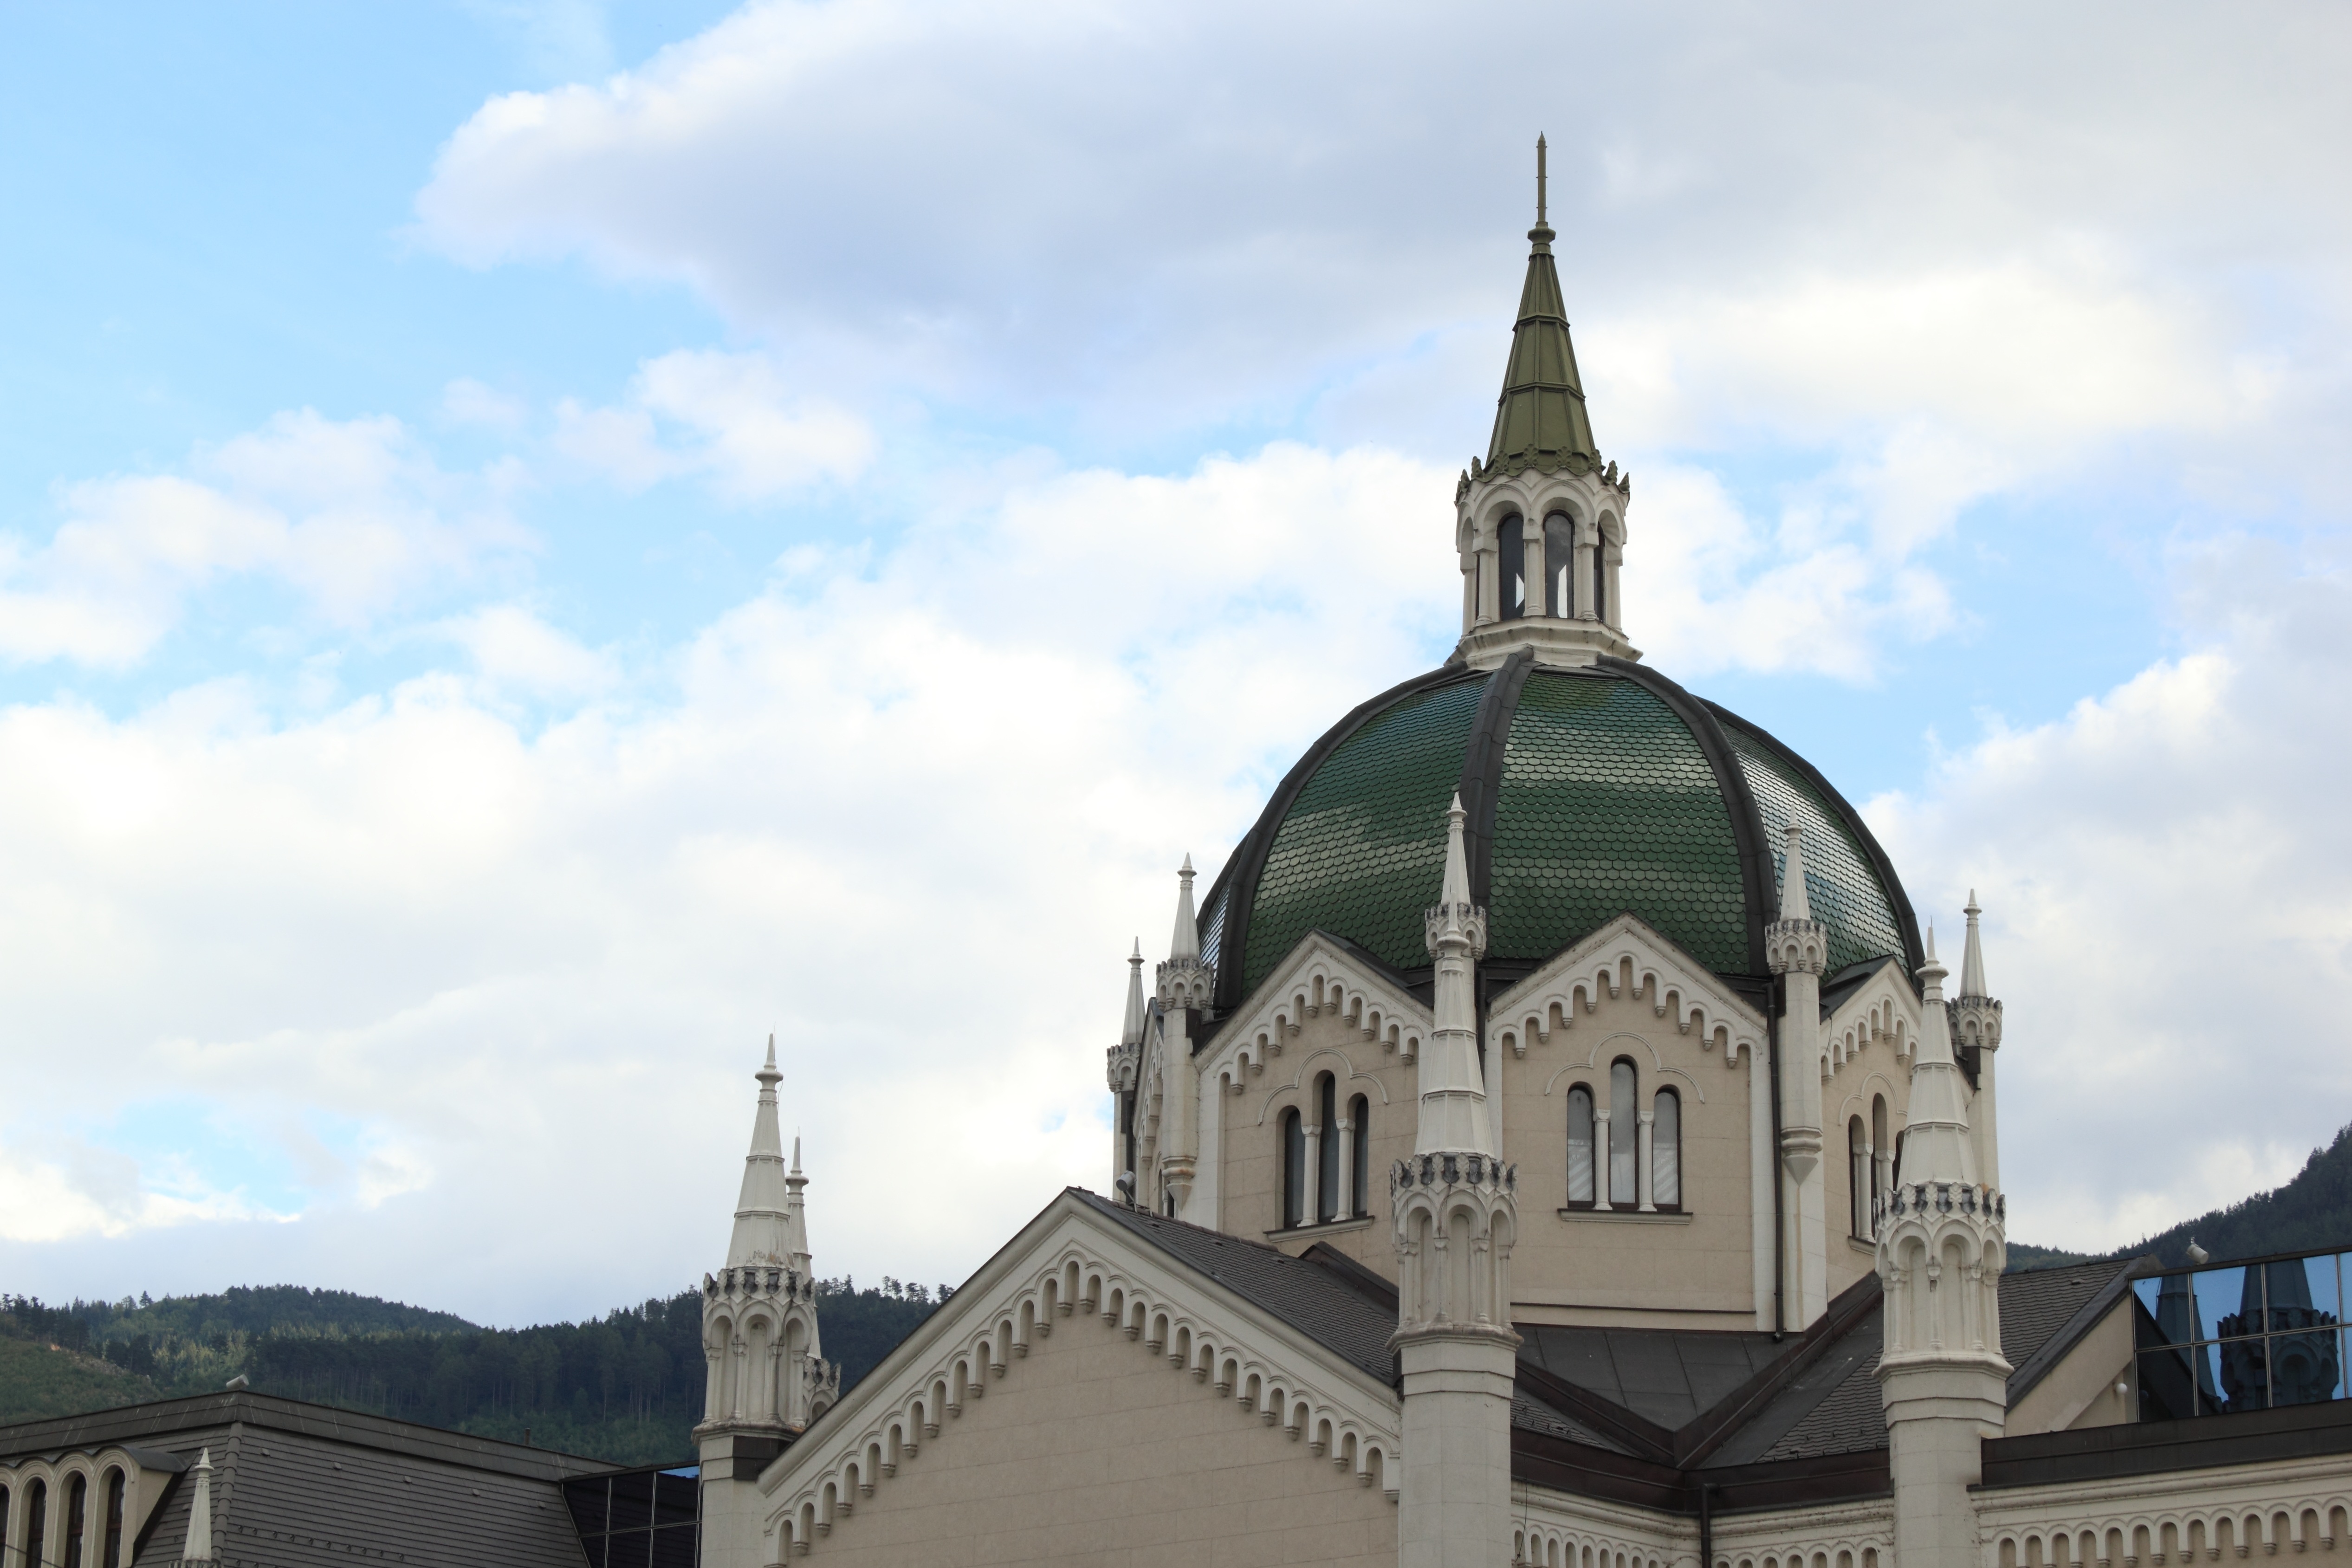
architecture, building, tower, church, cathedral, chapel, place of worship, spire, steeple, monastery, dome, bosnia, hezegovina, sarajevo